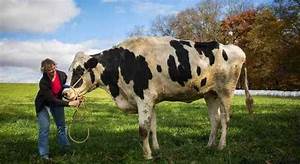
Label: cow